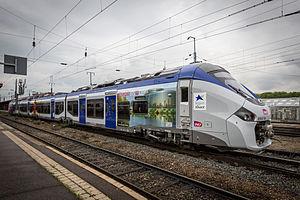
Le premier train Régiolis SNCF Région Alsace B83547M en service commercial dans la région Alsace, TER 830910 Strasbourg-Sarreguemines 28 avril 2014.